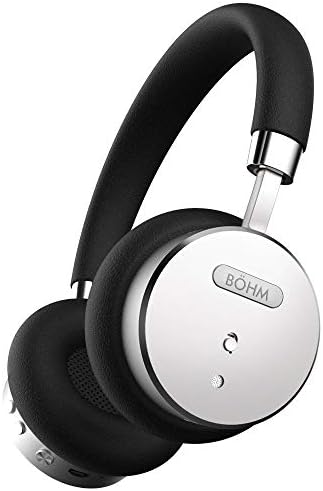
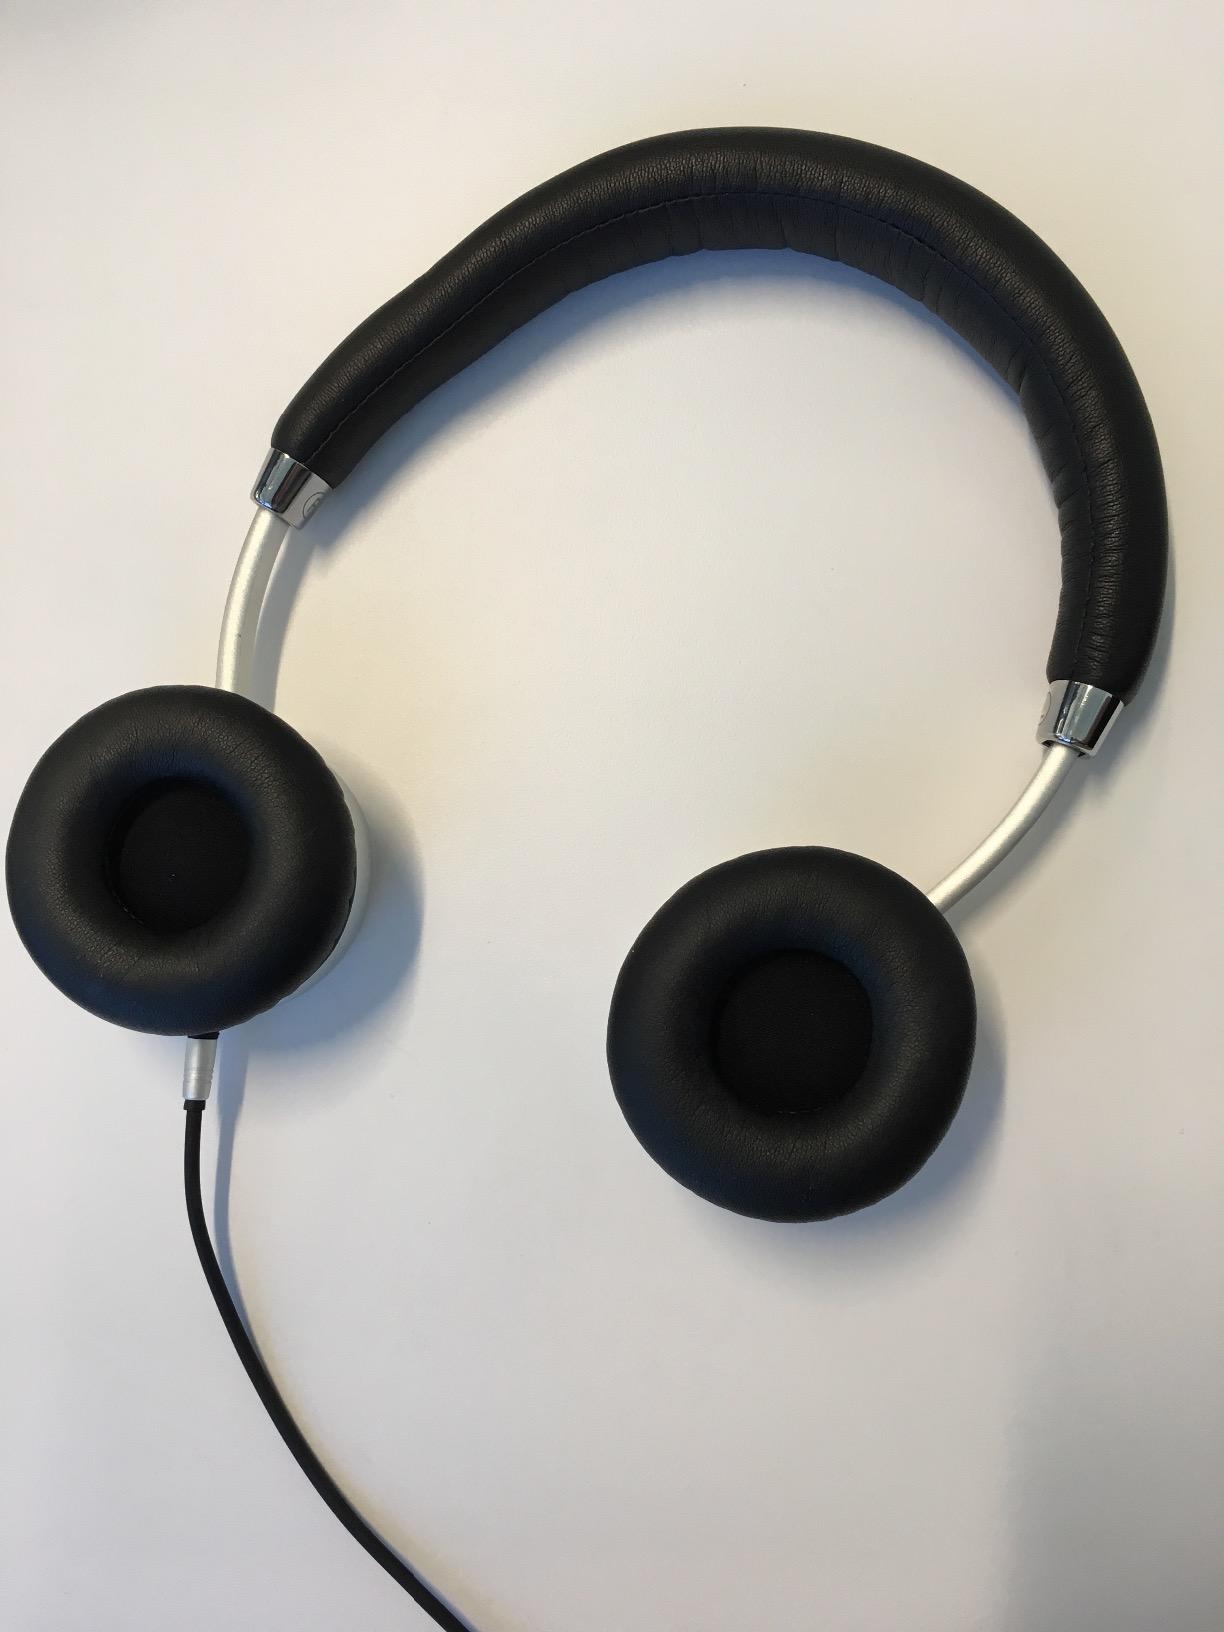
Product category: headphones
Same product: yes